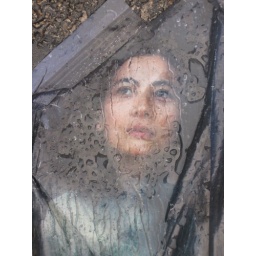
girl trapped in the road